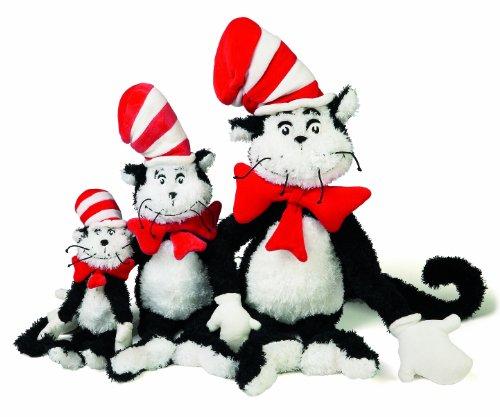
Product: Manhattan Toy Dr. Seuss The Cat in the Hat Soft Plush Toy, 14"
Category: Toys & Games | Stuffed Animals & Plush Toys | Stuffed Animals & Teddy Bears
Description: Embroidered facial features with looped whiskers.
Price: $14.64
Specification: ProductDimensions:7x3x14inches|ItemWeight:1.6ounces|ShippingWeight:7.2ounces(Viewshippingratesandpolicies)|DomesticShipping:ItemcanbeshippedwithinU.S.|InternationalShipping:ThisitemcanbeshippedtoselectcountriesoutsideoftheU.S.LearnMore|ASIN:B0000A1Z5K|Itemmodelnumber:101920|Manufacturerrecommendedage:0monthsandup